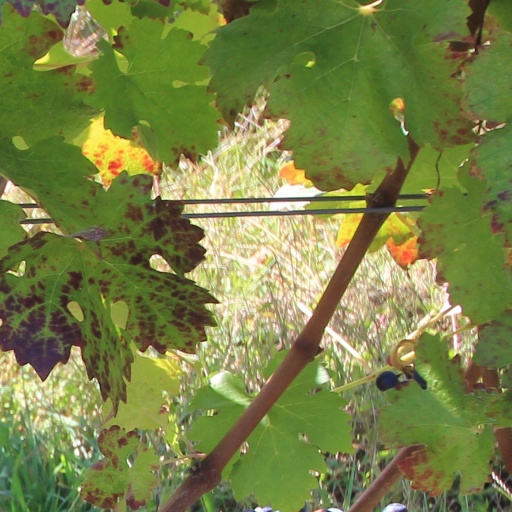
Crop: grape